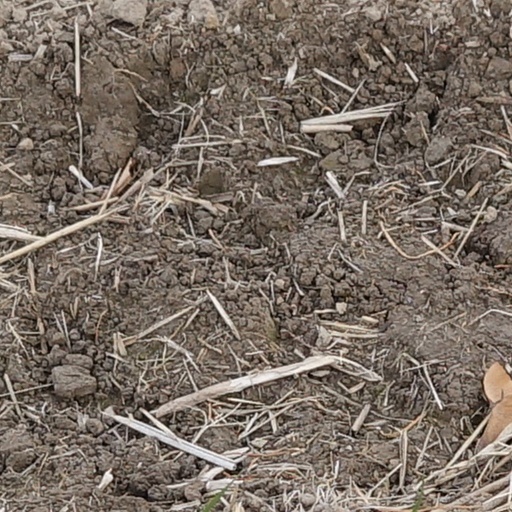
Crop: wheat